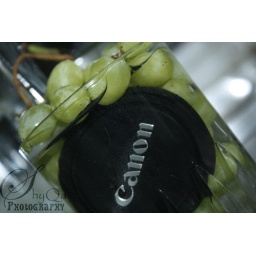
Canon in the water Glass grapes ..